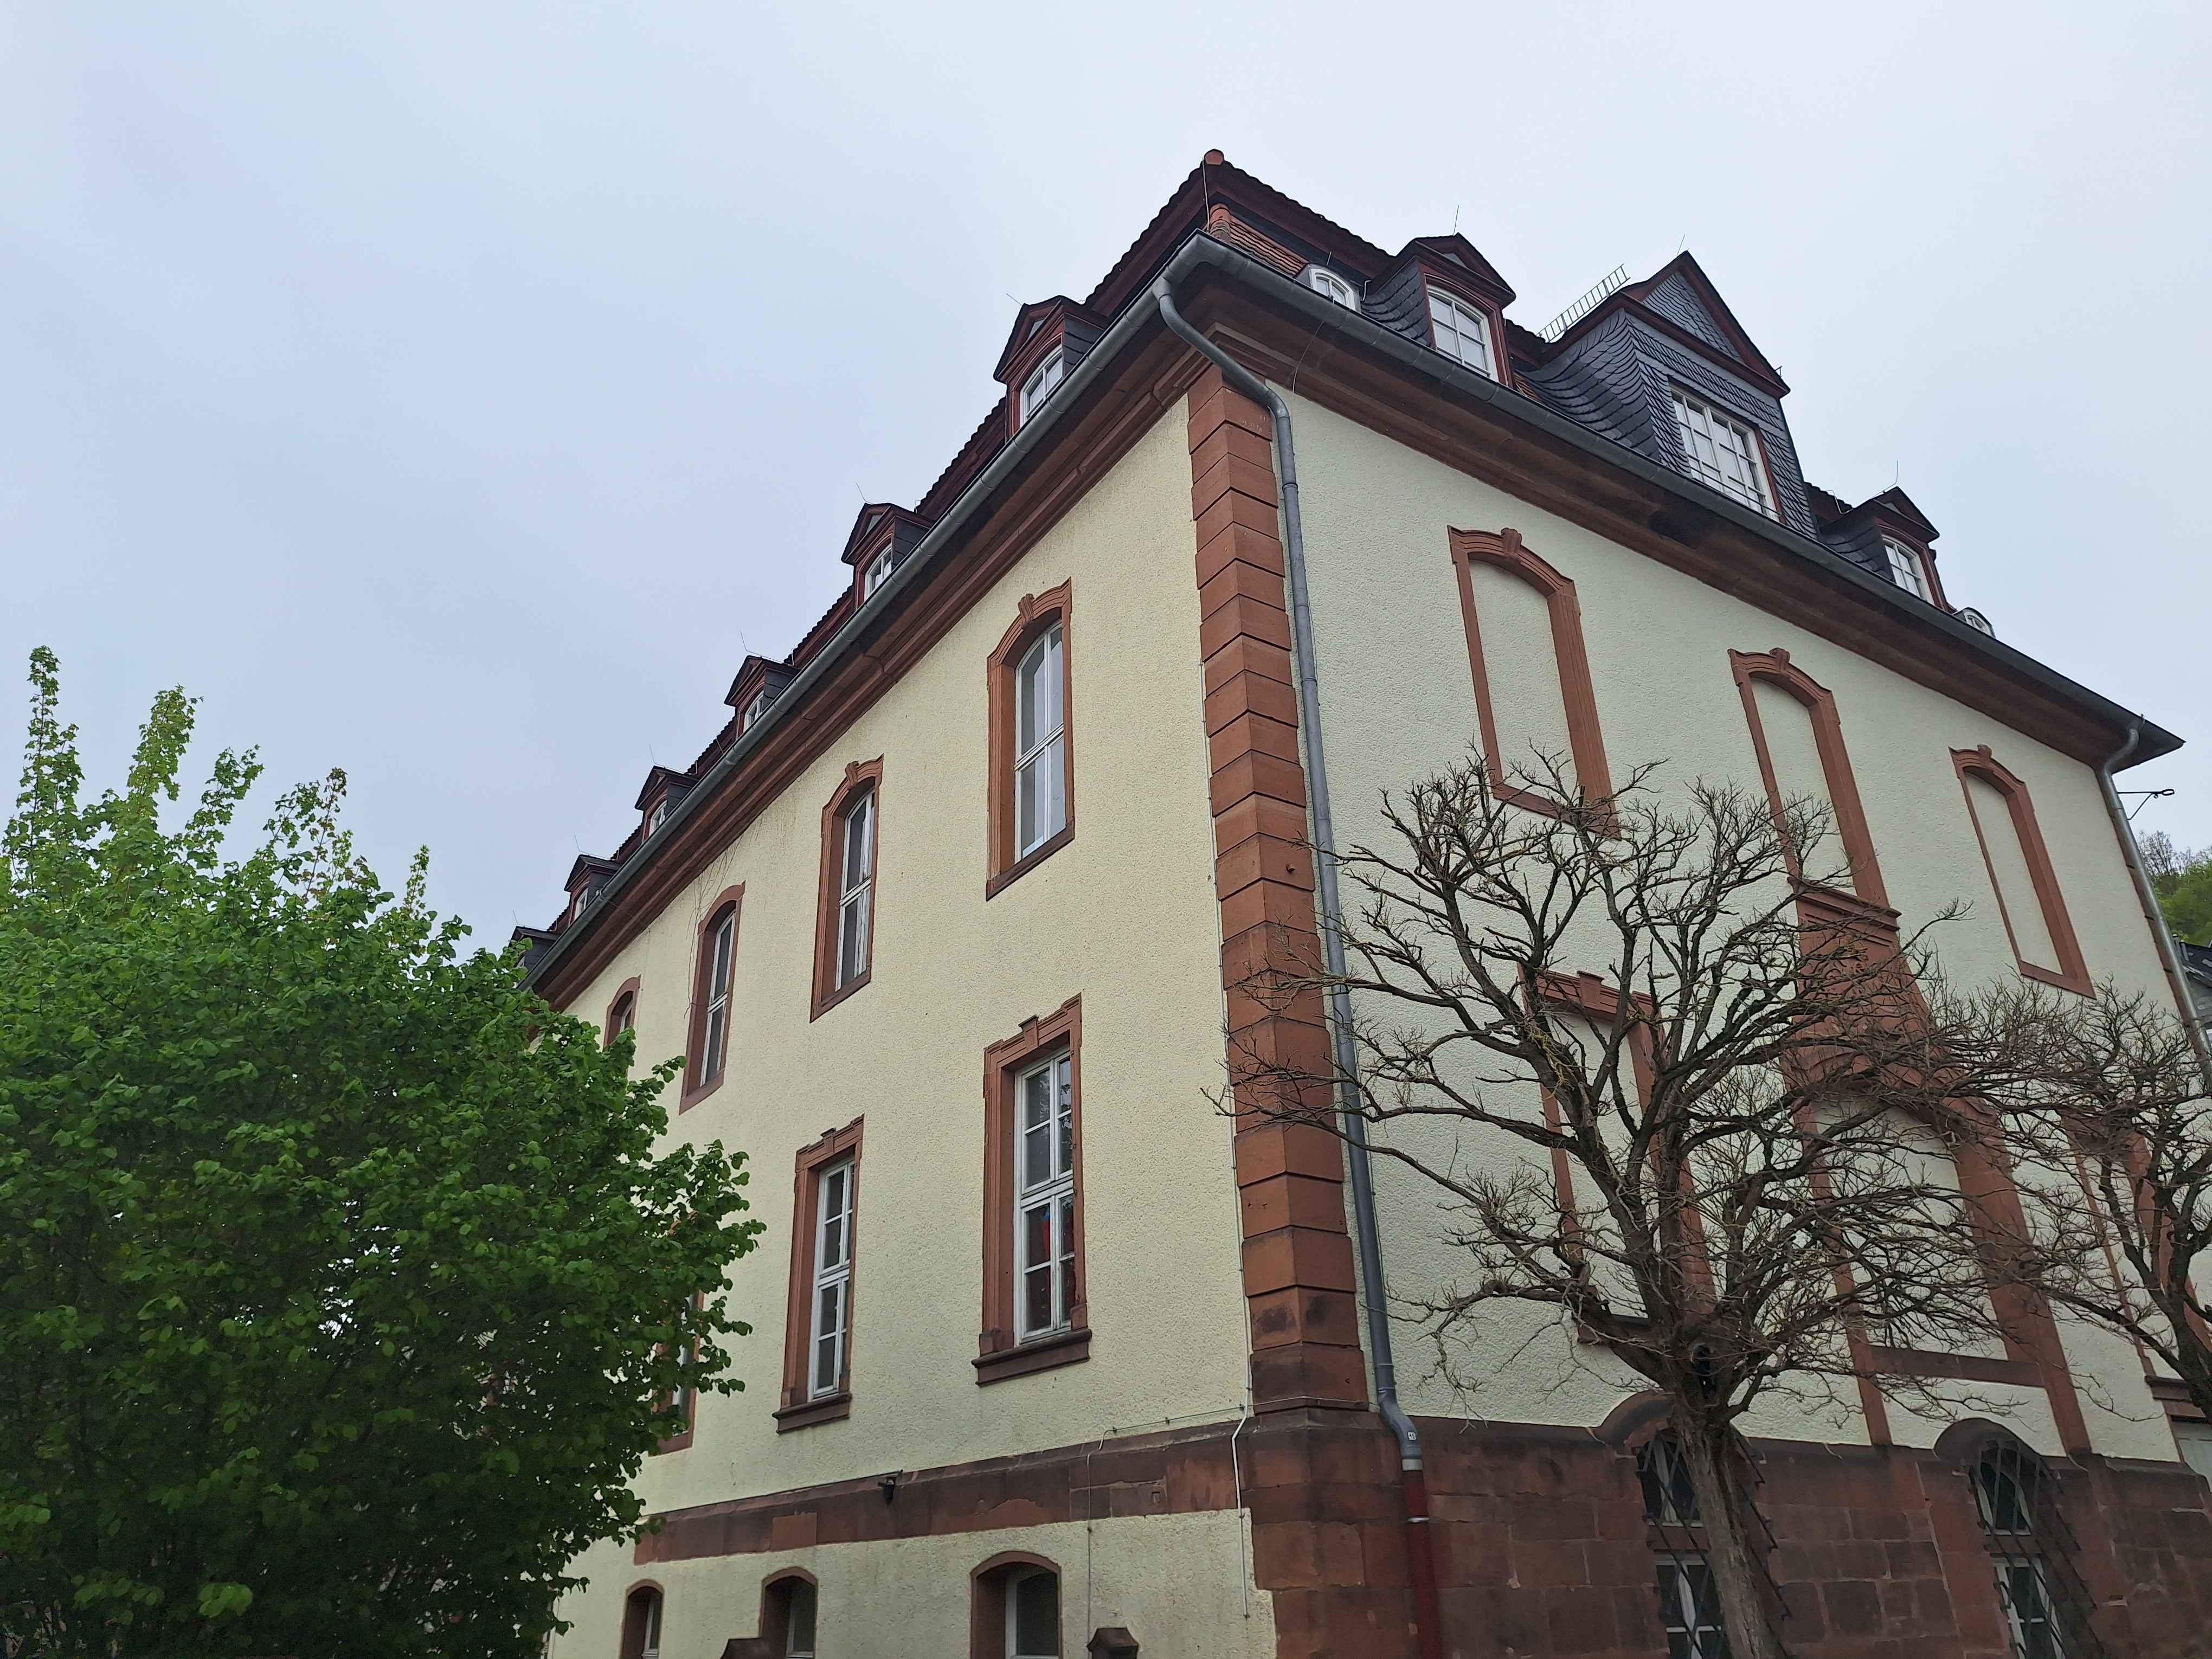
Building: Barfüßstraße 1